Verity Ockenden

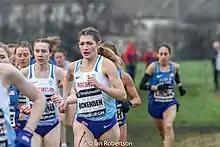
Ockenden in 2018

Verity Ockenden (born 31 August 1991) is a British athlete. She competed in the women's 3000 metres event at the 2021 European Athletics Indoor Championships, where she won the bronze medal.